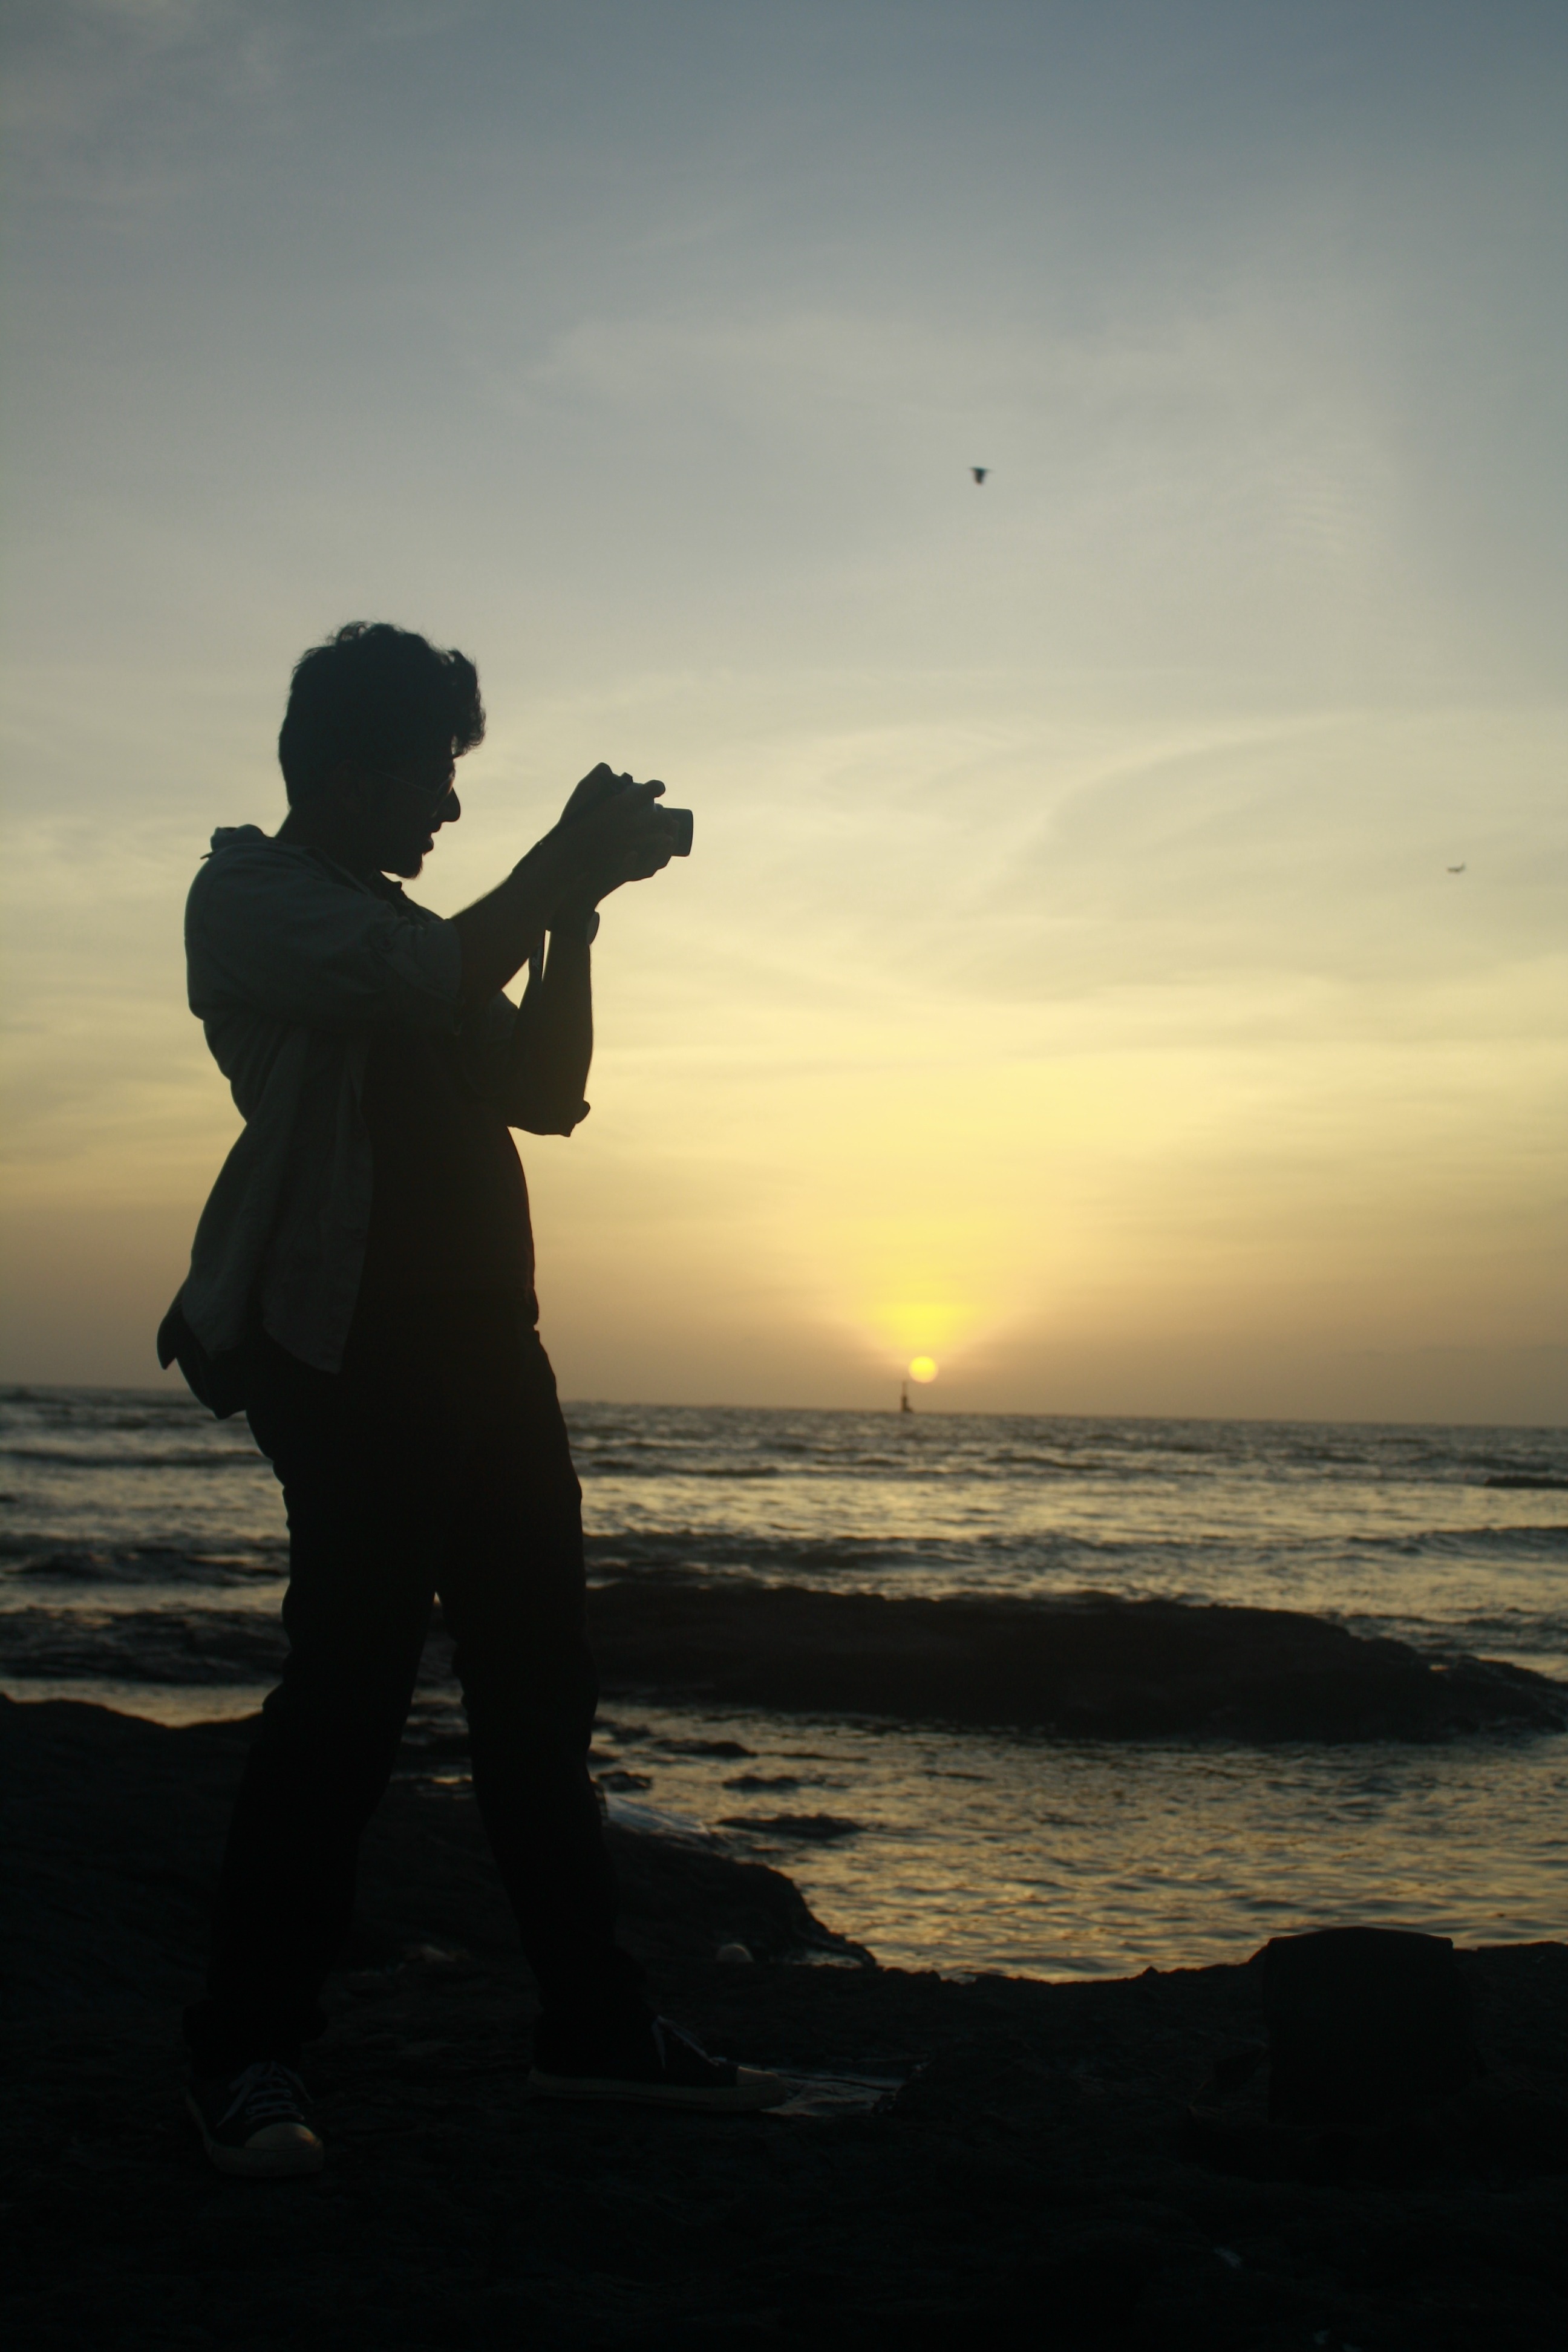
beach, sea, coast, water, nature, ocean, horizon, silhouette, person, cloud, sun, sunrise, sunset, camera, photography, photographer, sunlight, morning, wave, dawn, dusk, evening, photograph, media